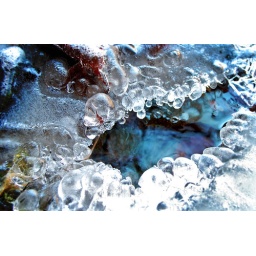
Had lots and lots and lots of fun taking pictures of ice. Under a railroad bridge over Standing Stone Creek, Huntingdon, Pa.